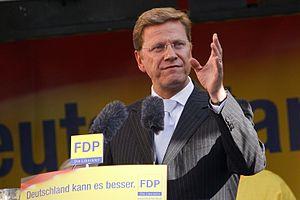
Guido Westerwelle, né le 27 décembre 1961 à Bad Honnef et mort le 18 mars 2016 à Cologne, est un homme politique allemand membre du Parti libéral-démocrate.
L'élection de la 17ᵉ législature du Bundestag, chambre basse du Parlement allemand, a eu lieu le 27 septembre 2009.